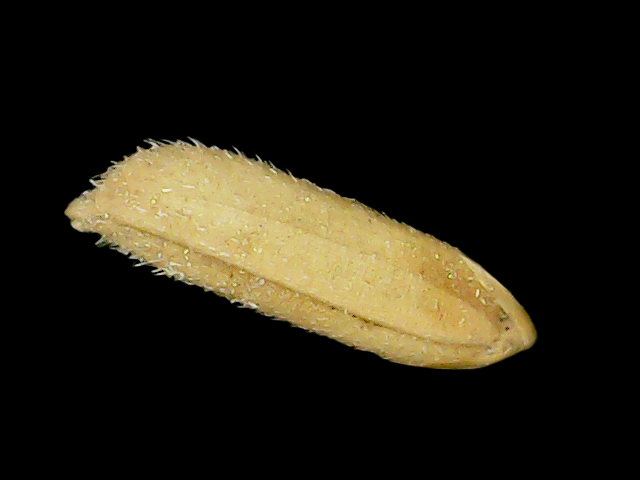
Rice variety: Binadhan16